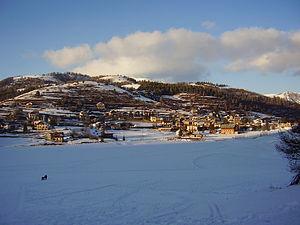
Les Launes, Alpes-Maritimes, France.